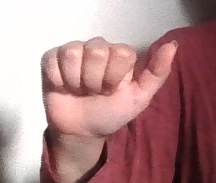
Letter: dhad